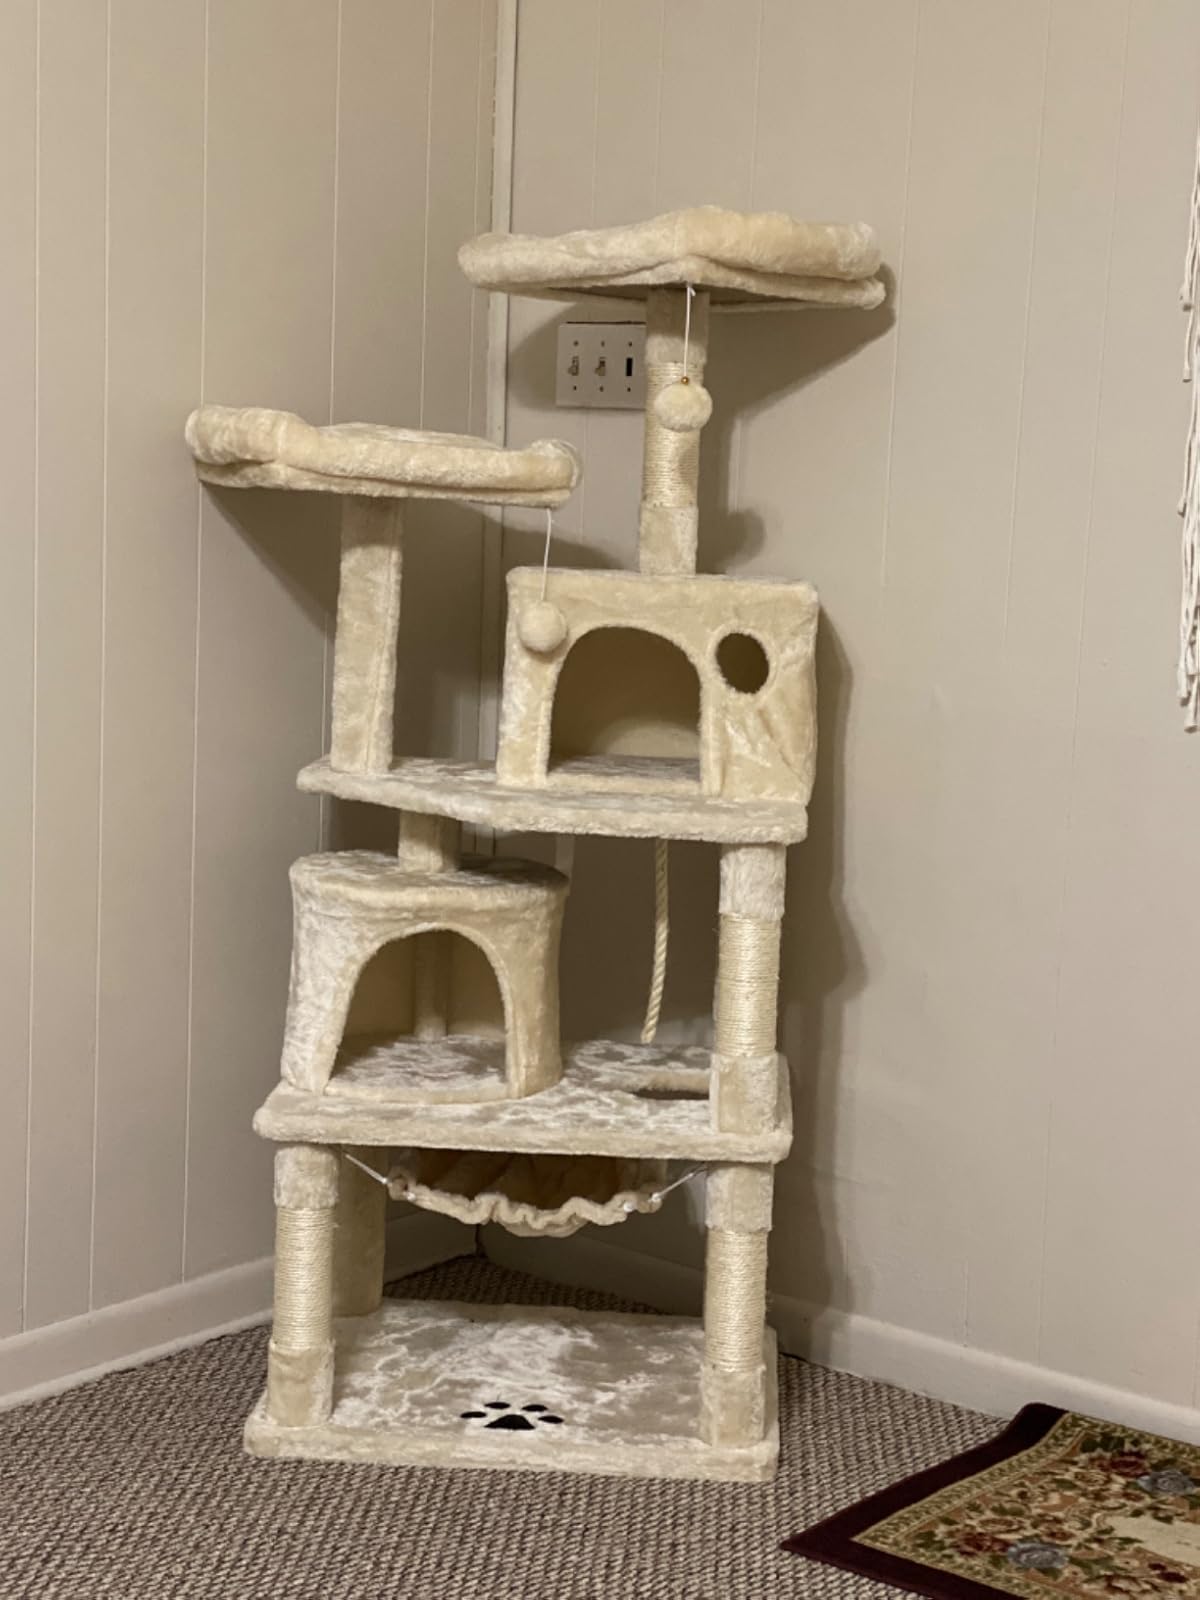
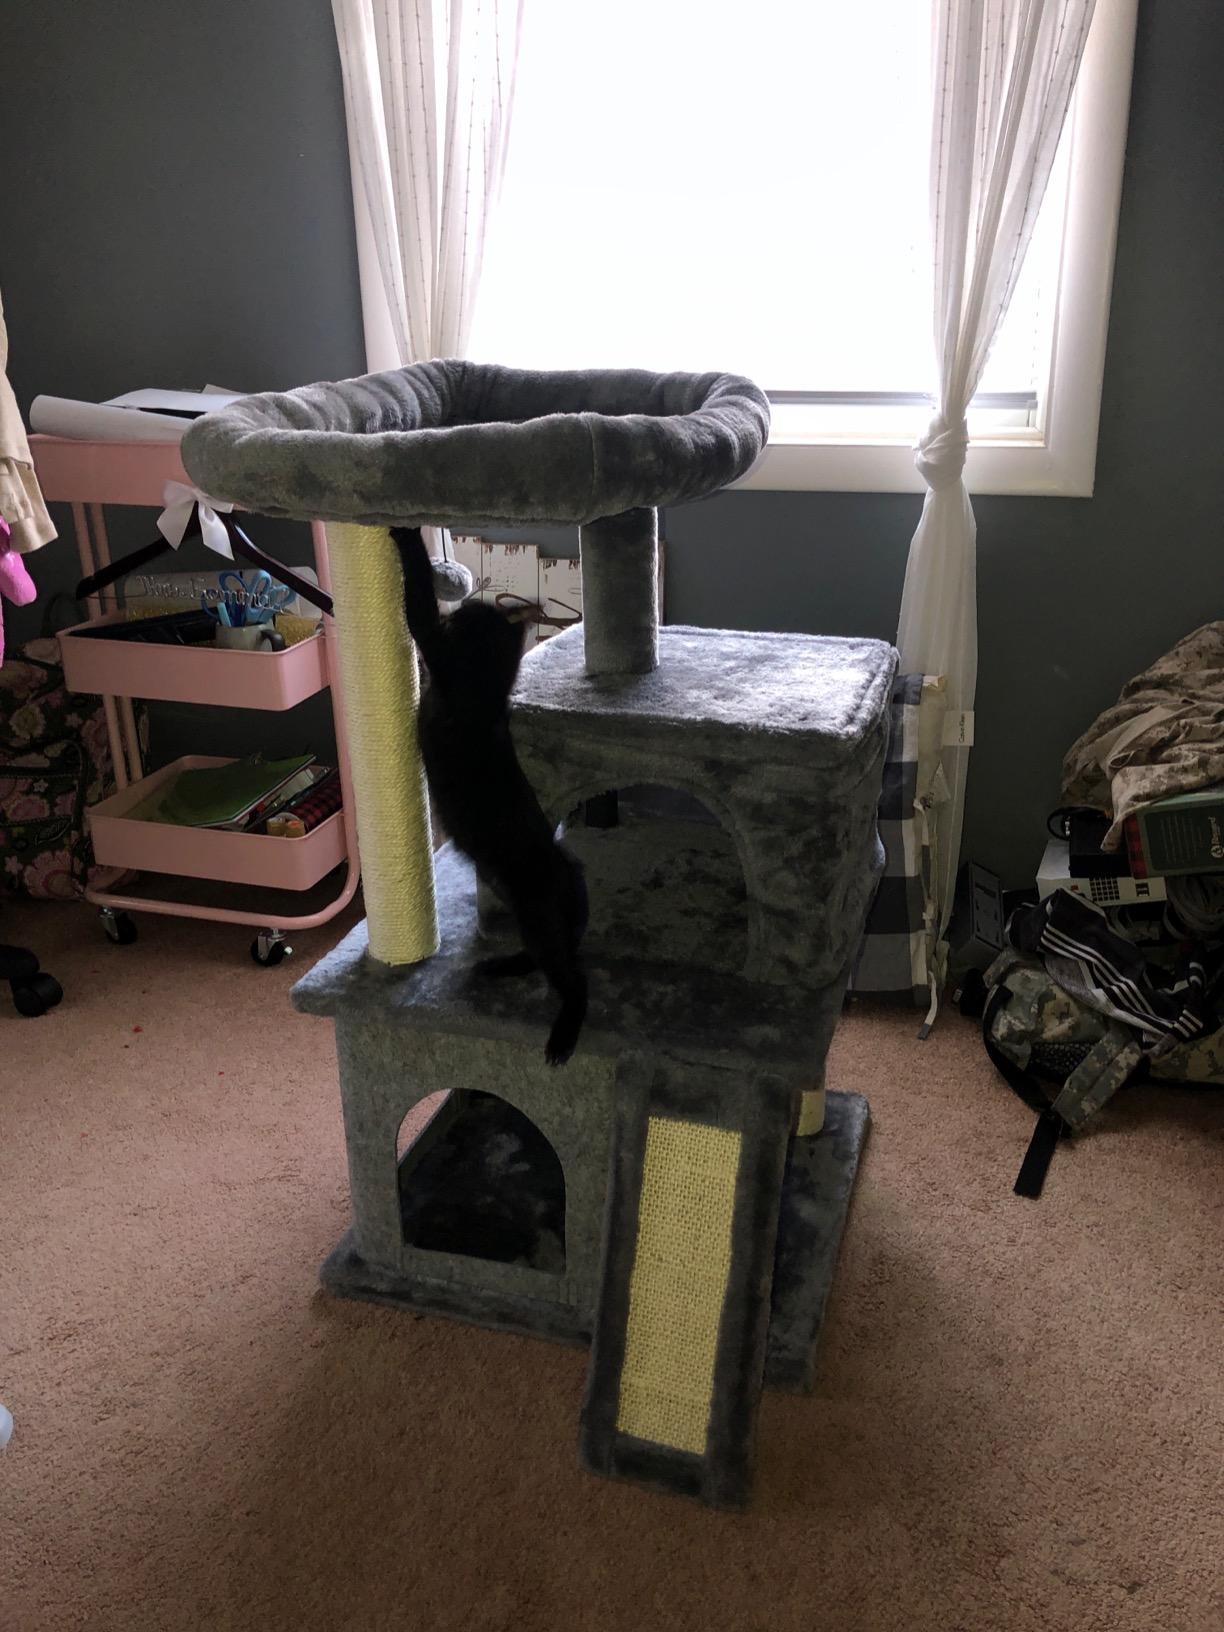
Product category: items_cat tree
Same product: no